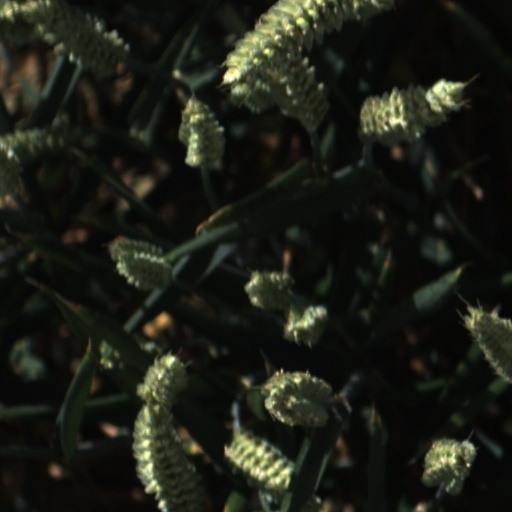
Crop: wheat